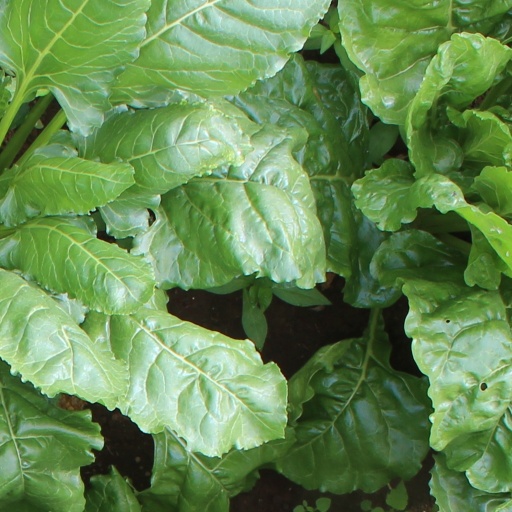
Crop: sugar beet